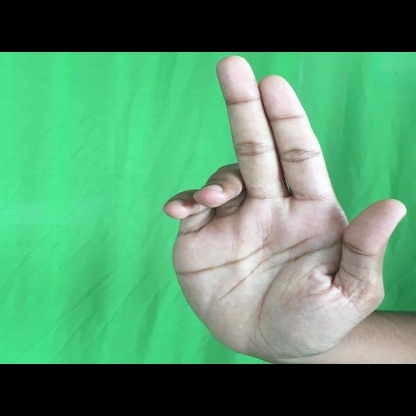
Mudra: Ardhapathaka